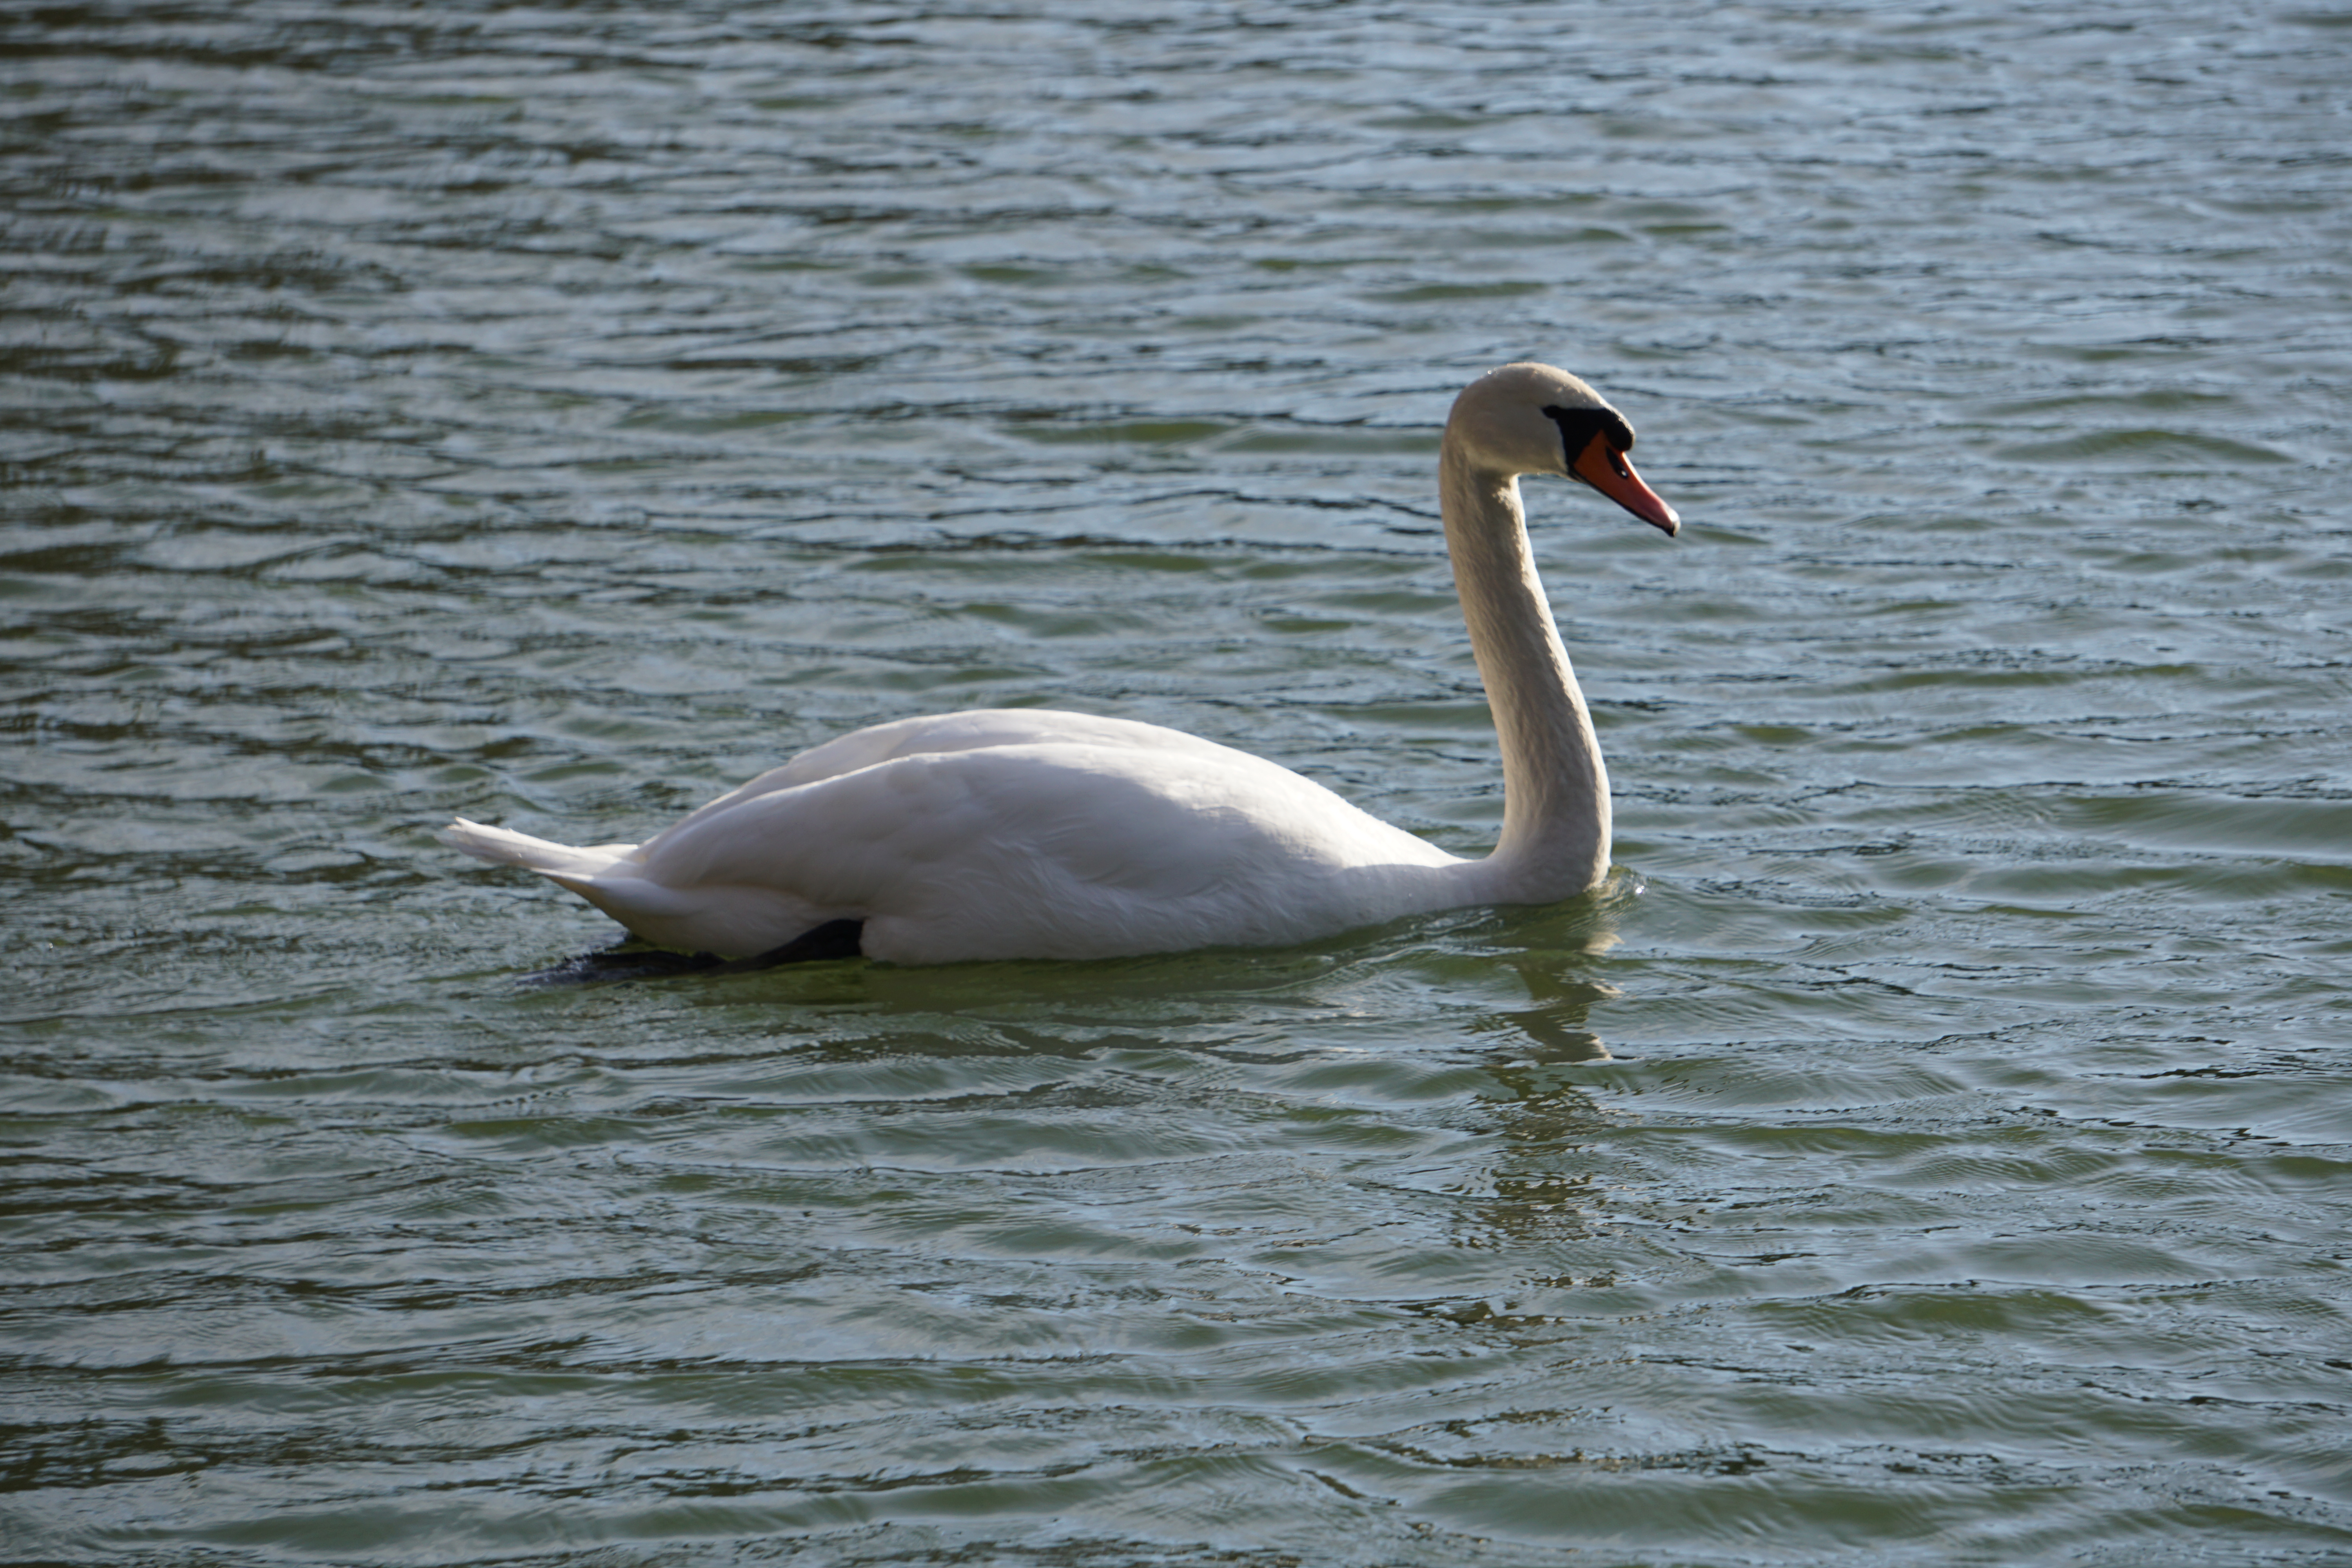
swan, bird, water bird, ducks geese and swans, water, fauna, waterfowl, beak, wildlife, duck, pond, goose